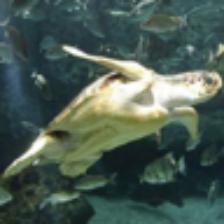
Label: NonHuman